U.S. Route 322 in Pennsylvania

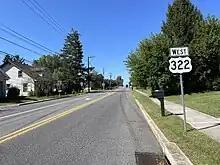
US 322 westbound past PA 743 in Hershey

US 22/US 322 enters Dauphin County and comes to a modified cloverleaf interchange with the US 11/US 15 freeway. Past this interchange, the freeway ends and the roadway becomes Benvenue Road, a four-lane divided highway. The two routes run through a mix of rural areas and businesses on Duncan Island between the Juniata River to the west and the Susquehanna River to the east. US 22/US 322 intersects the eastern terminus of PA 849 east of the borough of Duncannon, where the road becomes a freeway again. At this point, the unnamed freeway crosses the Susquehanna River on the Clarks Ferry Bridge, which also carries the Appalachian Trail. After crossing the river, the two routes come to a directional T interchange with the southern terminus of PA 147, where the Appalachian Trail splits to the south. Following this interchange, US 22/US 322 turns southwest and runs between the Susquehanna River to the northwest and Norfolk Southern's Buffalo Line to the southeast. The freeway curves southeast along with the parallel river and railroad tracks as it passes west of Peters Mountain. The two routes pass over the Norfolk Southern line and come to a diamond interchange with PA 325 in the community of Speeceville. Past this interchange, US 22/US 322 heads east-southeast through rural areas to the north of the Susquehanna River and Norfolk Southern's Buffalo Line, curving to the east. The freeway reaches a directional T interchange with the southern terminus of PA 225 that serves the borough of Dauphin. From here, the two routes turn southeast and enter the borough of Dauphin, passing near developed areas. The freeway crosses Stony Creek before coming to a westbound exit providing access to Allegheny Street and heading under the railroad line. US 22/US 322 leaves Dauphin and heads southeast between the Susquehanna River to the west and the Norfolk Southern line to the east as it passes west of Second Mountain. Past the mountain, the freeway runs near developed areas farther from the river and comes to a partial cloverleaf interchange with PA 443 in the community of Fort Hunter. The two routes continue south-southeast, crossing over Norfolk Southern's Buffalo Line and passing to the west of Blue Mountain. US 22/US 322 heads southeast parallel to Norfolk Southern's Pittsburgh Line to the west and reaches a diamond interchange with PA 39, where the parallel railroad line heads further west from the road. At this point, the freeway enters the city of Harrisburg and runs between Wildwood Park to the west and developed areas to the east, curving south and crossing Paxton Creek before coming to a stack interchange with I-81. At this point, US 322 splits from US 22 by heading east concurrent with I-81 while US 22 continues south toward Downtown Harrisburg.